Carlito (wrestler)

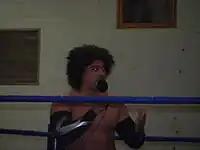
Colón making an independent appearance in 2011.

Colón won Family Wrestling Entertainment's Heavyweight Championship on October 6, 2012, in main event of House of Hardcore's first show, defeating previous champions Tommy Dreamer and Mike Knox in a three-way match. In March 2013, Colón won the Millennium Wrestling Federation's Undisputed Championship. He had previously performed for the promotion, mostly in matches involving Benny Jux (David Bentubo) between 2011 and 2012. On June 21, 2013, he dropped the FWE Heavyweight Championship to John Hennigan.